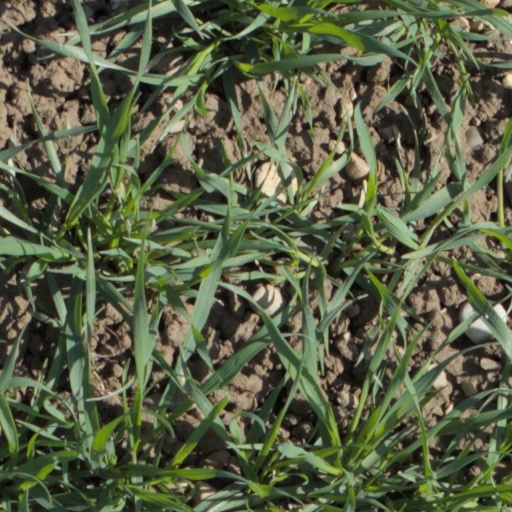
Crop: wheat